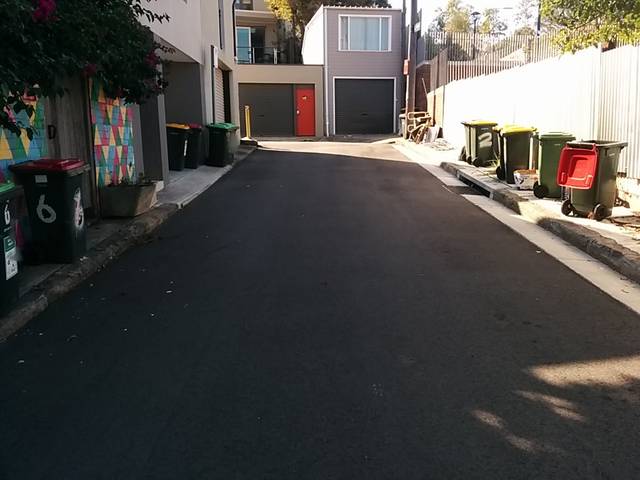
Region: Australia
Coordinates: -33.895, 151.188